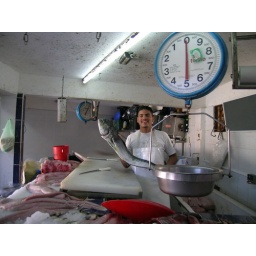
A local fish market on the Calle San Sebastian in Puerto Vallarta.